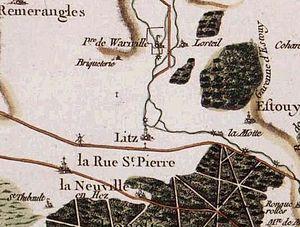
Litz (60), carte de Cassini.
Litz est une commune française située dans le département de l'Oise en région Hauts-de-France.